Efthymios Mitropoulos

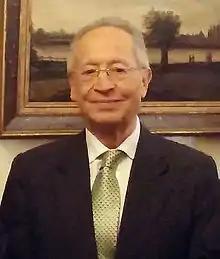
Efthymios Mitropoulos in 2015

Efthymios (Thimio) E. Mitropoulos (born 30 May 1939 in Piraeus, Greece) was the seventh Secretary-General of the International Maritime Organization (IMO), a United Nations agency. Mitropoulos was elected as Secretary-General on 18 June 2003 during the 19th session of the International Maritime Organization Council. His four-year term started on 1 January 2004, and then was extended until 31 December 2011 by the IMO Council on 9 November 2006. He was succeeded by Koji Sekimizu.